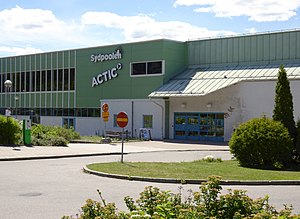
Sydpoolen
Bygning
Sydpoolen er et vandsportsanlæg i Södertälje, Sverige. Det ligger lige ved Södertälje kanal nær byens centrum.